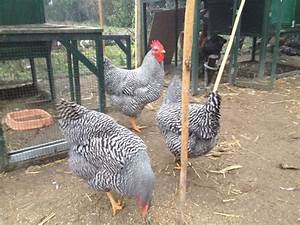
Label: chicken